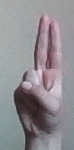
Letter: taa